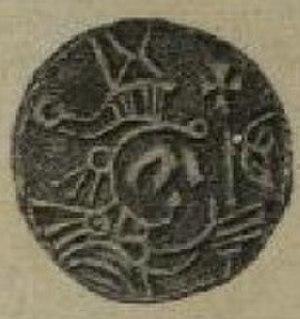
Voici la liste des monarques qui ont régné sur la Norvège depuis son unification par Harald Iᵉʳ à la fin du IXᵉ siècle.